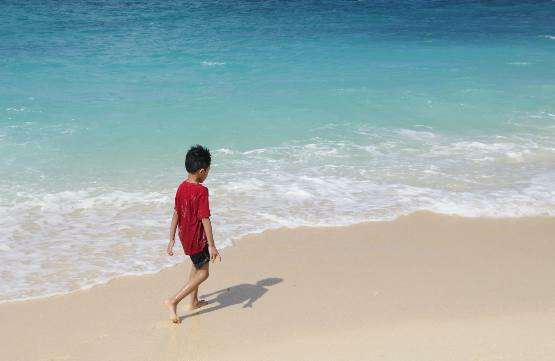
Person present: Yes